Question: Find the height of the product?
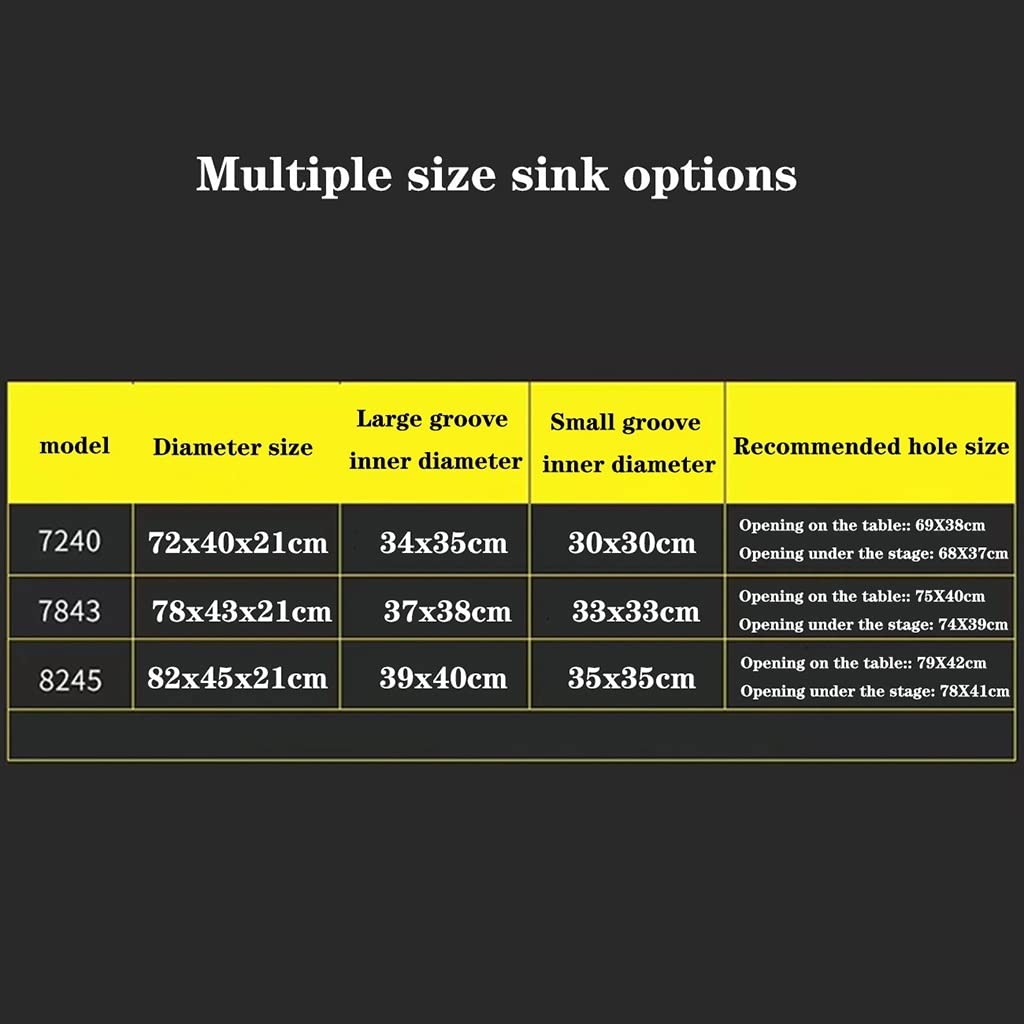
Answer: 21.0 centimetre